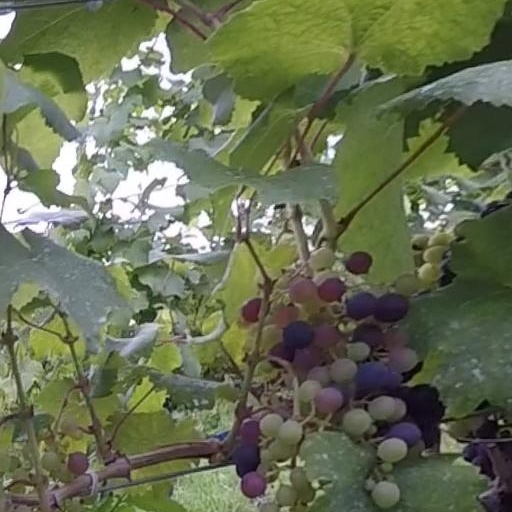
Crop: grape